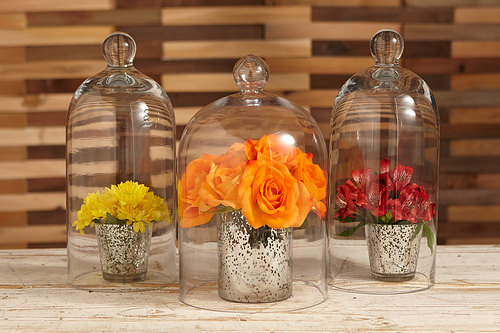
Flower: rose